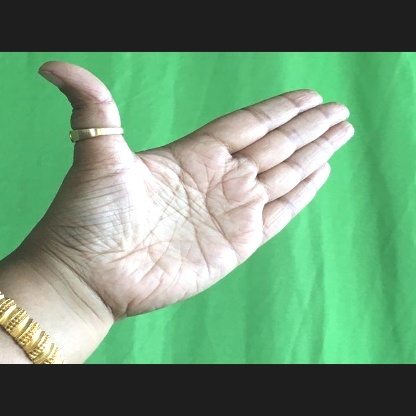
Mudra: Ardhachandran